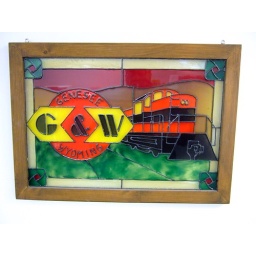
The G&amp;amp;W stained glass window my dad and uncle made 20 years ago hangs in the office today